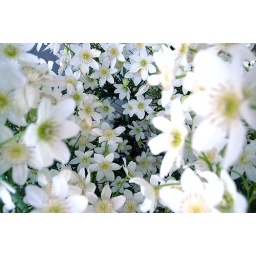
A very small apples bears fruit in this tree when pollination succeeds. But, small apples is not eaten.